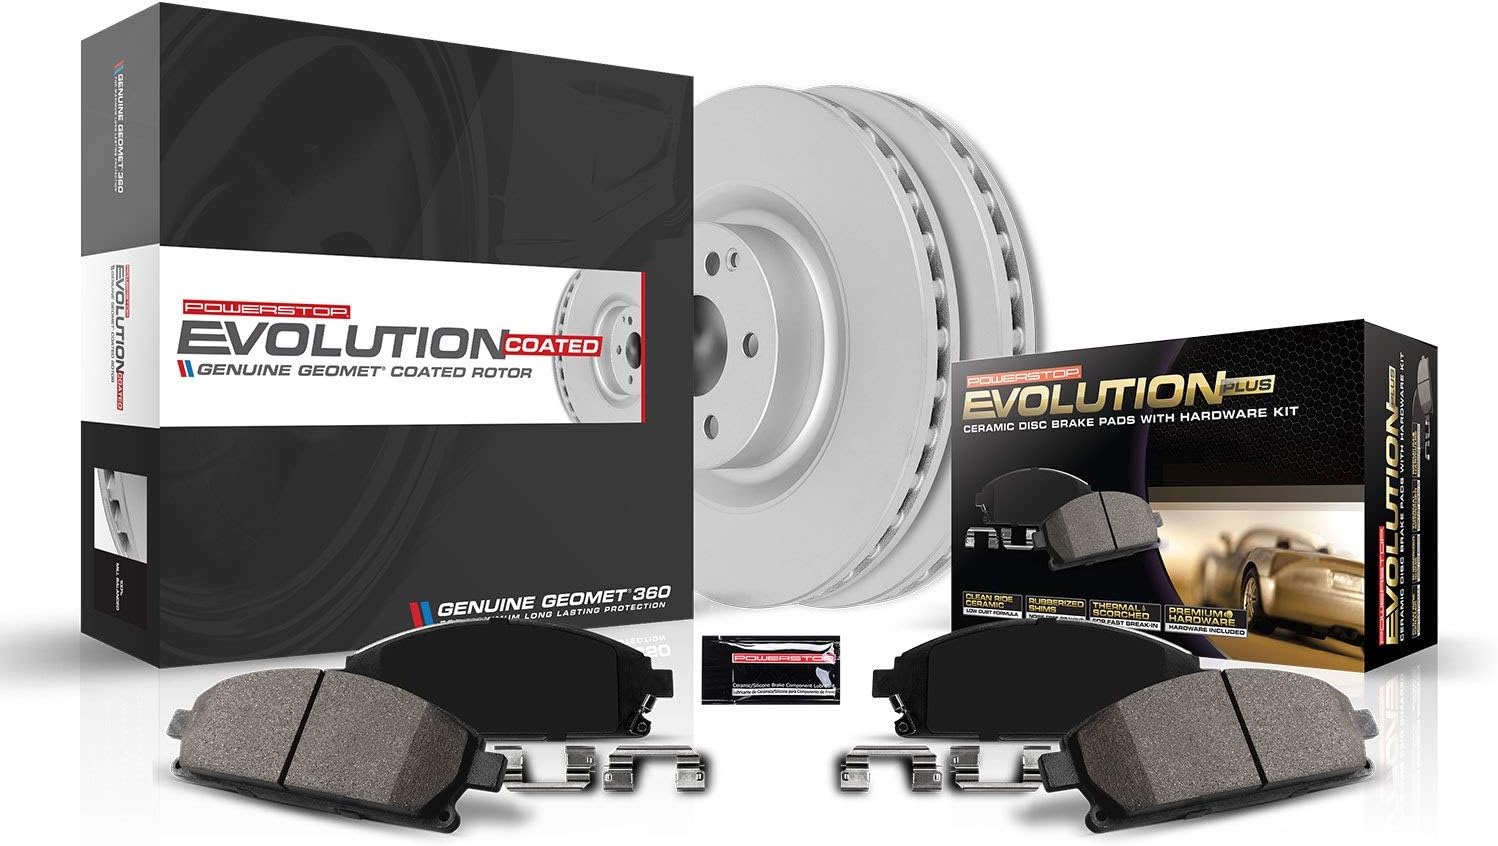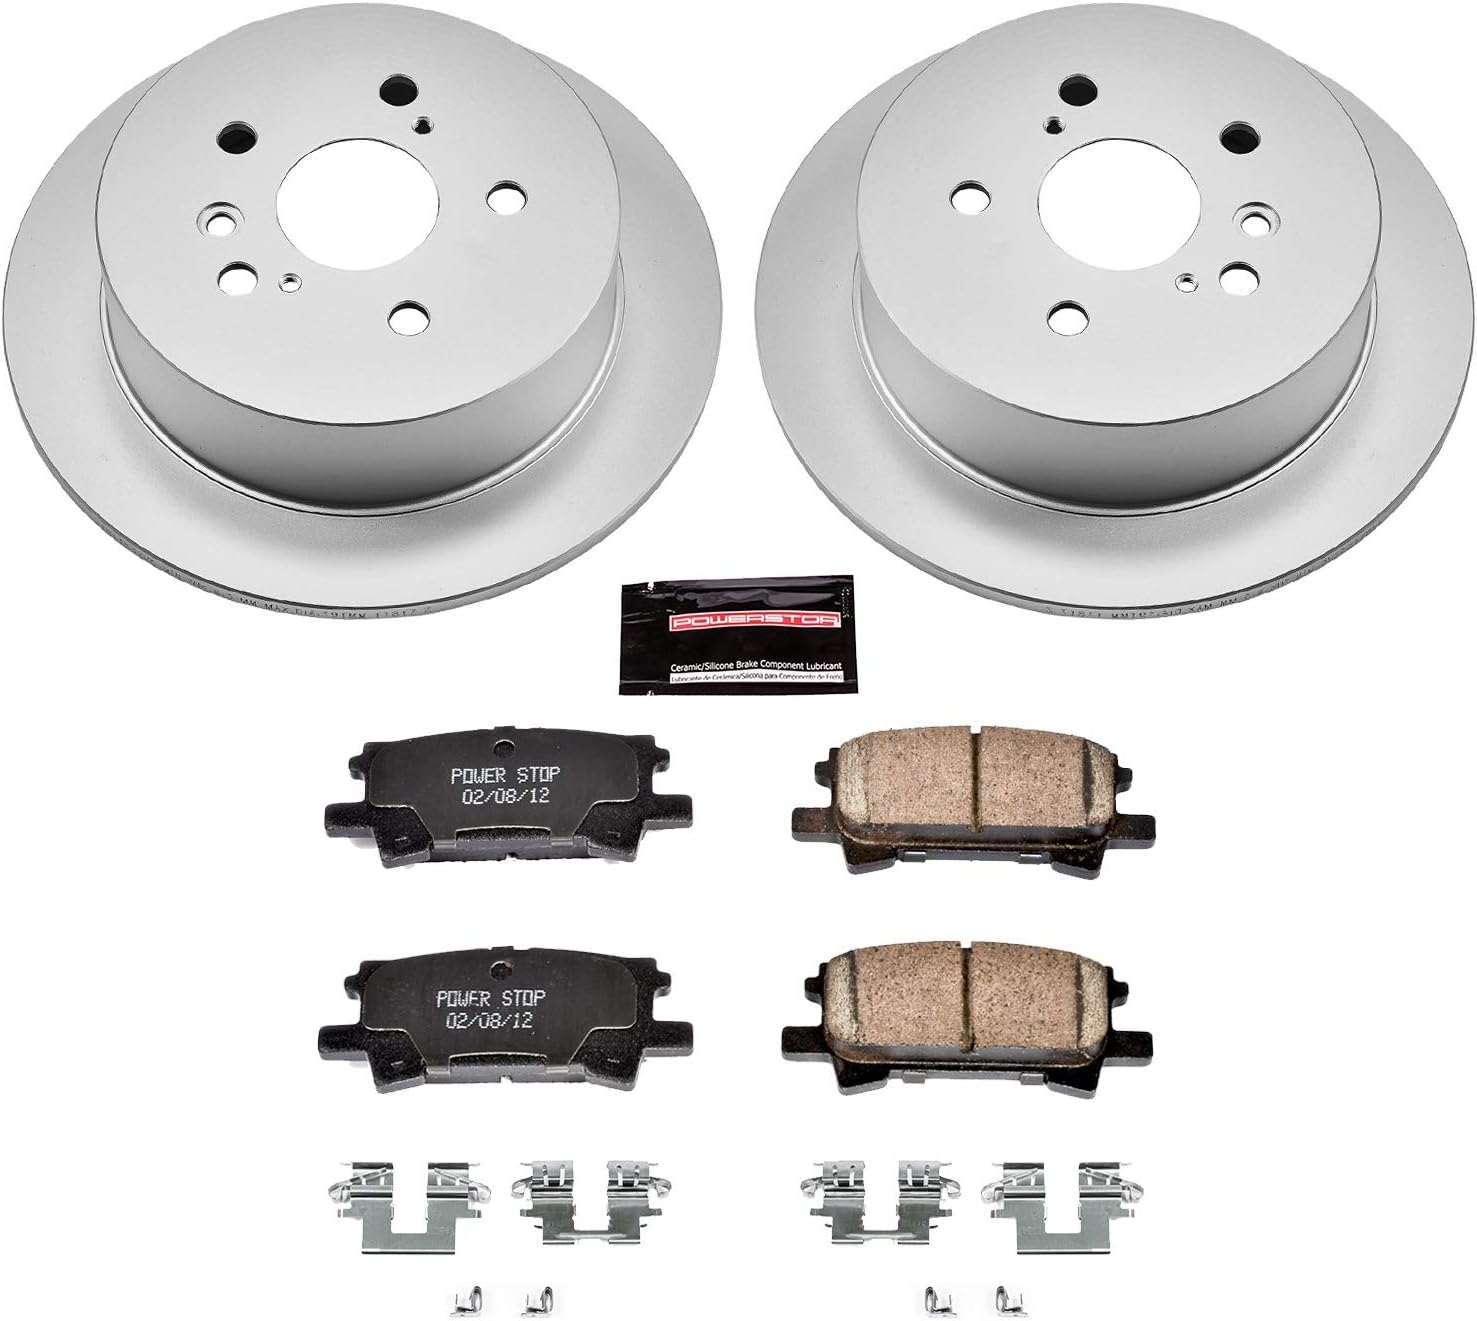
Power Stop CRK5333 Coated Brake Rotor & Ceramic Brake Pads- rear
Category: Automotive
Power Stop’s Geomet® coated brake kit eliminates dust, prevent rust and improve stopping power. The disc brake rotors are fully coated, including inside the vanes, using GEOMET® rust preventative coating, which protects against rust and corrosion without influencing the vehicle’s braking performance. Power Stop Geomet® coated brake kit makes it simple to complete your brake job by including everything you need: perfectly matched Geomet® coated brake rotors, ceramic disc brake pads, premium hardware, and high-performance lubricant. Power Stop's Coated rotors are manufactured with our Tru-Cast™ technology, resulting in a precision cast and precision machined product. The ceramic brake pads are low dust. The ceramic formula was validated through on-vehicle 3rd party tests in USA. Brake pads feature dual layer high temp rubberized shims insulate noise for virtually silent braking. Want to maintain that new car look? Chose Power Stop Geomet® coated brake kit!
Features: Ceramic keeps your wheels dust-free & Genuine Geomet Coated rotors maintain that new car look | Brake rotors are fully coated, including inside the vanes to extend rotor life, to maintain that great look behind open wheels | Power Stop’s Genuine Geomet coated brake rotor, Ceramic brake pads & stainless-steel installation hardware are engineered to eliminate dust, prevent rust and improve stopping power | Ceramic brake pads low dust formula validated through on-vehicle 3rd party tests in USA | Dual layer high temp rubberized shims insulate noise for virtually silent braking